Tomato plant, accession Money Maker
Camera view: horizontal (90 deg, fisheye); turntable rotation: 270 degrees
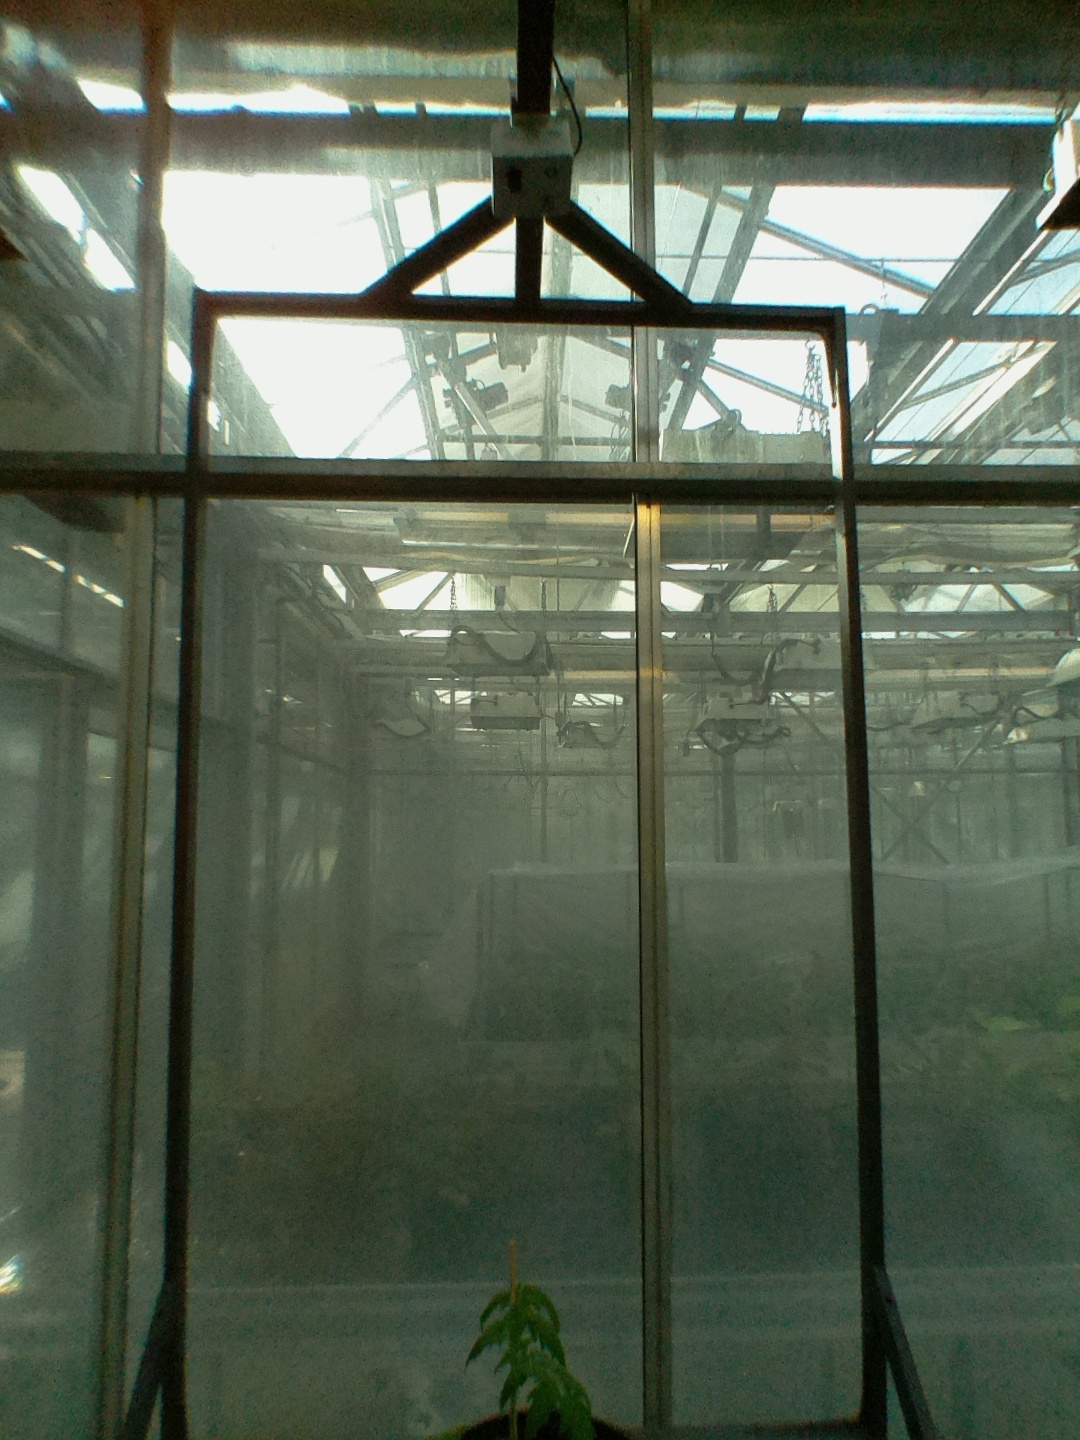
BBCH growth stage 13: 6 of true leaves visible